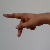
The image shows a hand gesture representing the letter 'P' in Indian Sign Language.